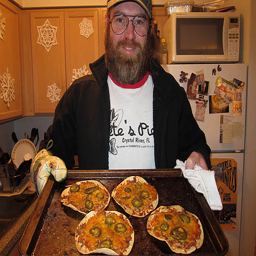
a man with a tray of different types of pizzas on it
A bearded man holding a baking tray of tortilla pizzas.
A man holding a pan filled with enchilada.
Food items lay upon a tray held by a man in a kitchen.
A man holding a baking tray with tostadas on it.